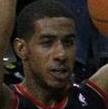
Age: 22